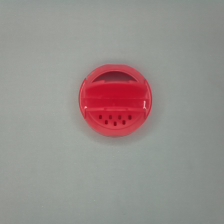
Color: red/orange/pink/fuchsia/brown
Cap type: dual flip-top cap